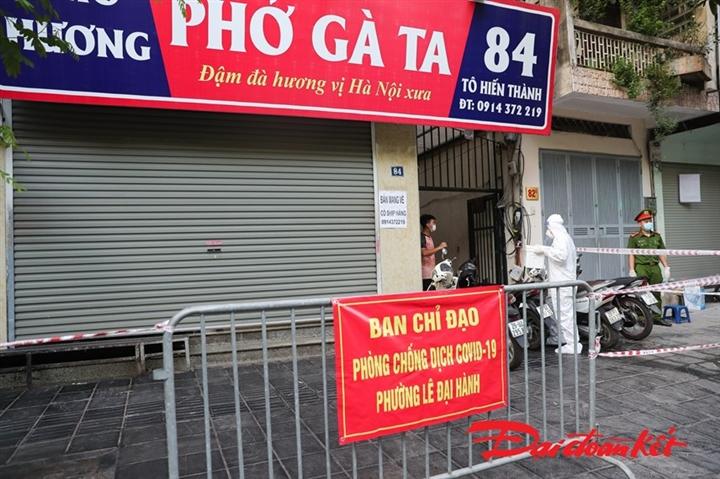
có một người đang đứng ở khu vực cửa ra vào của ngôi nhà